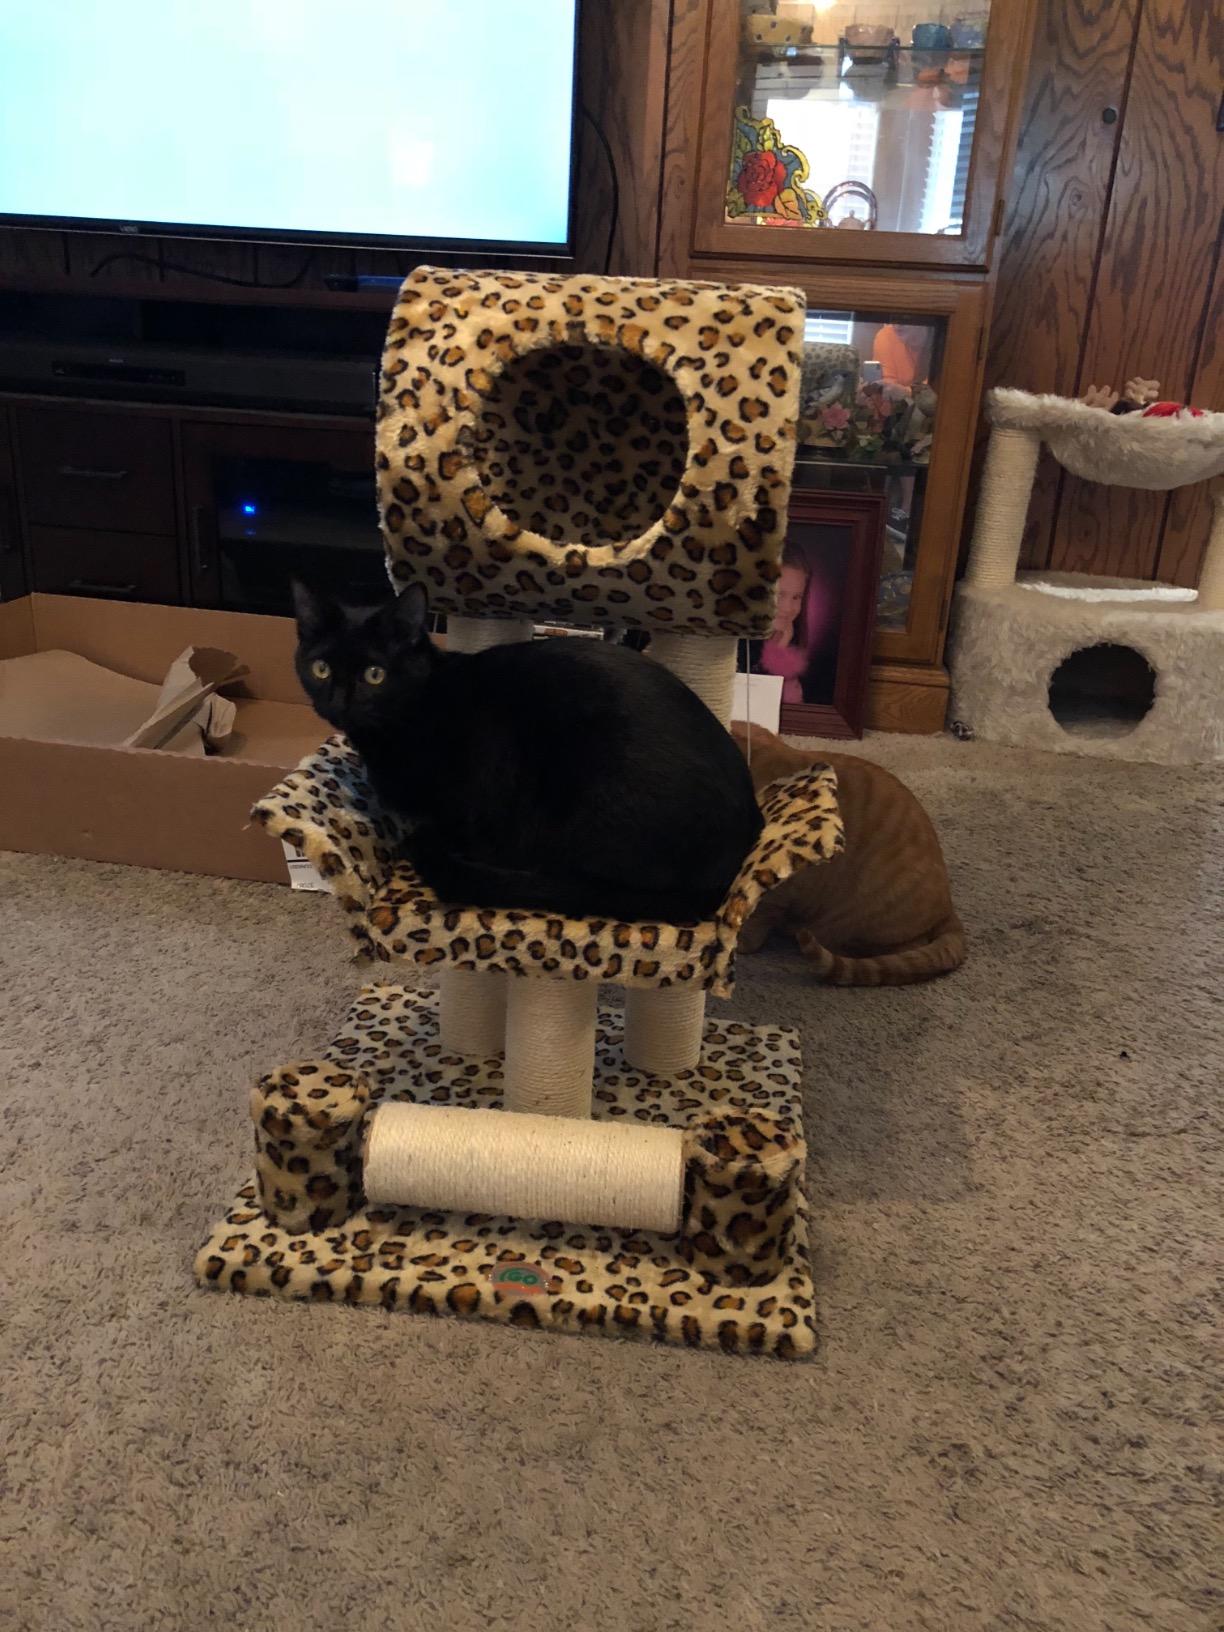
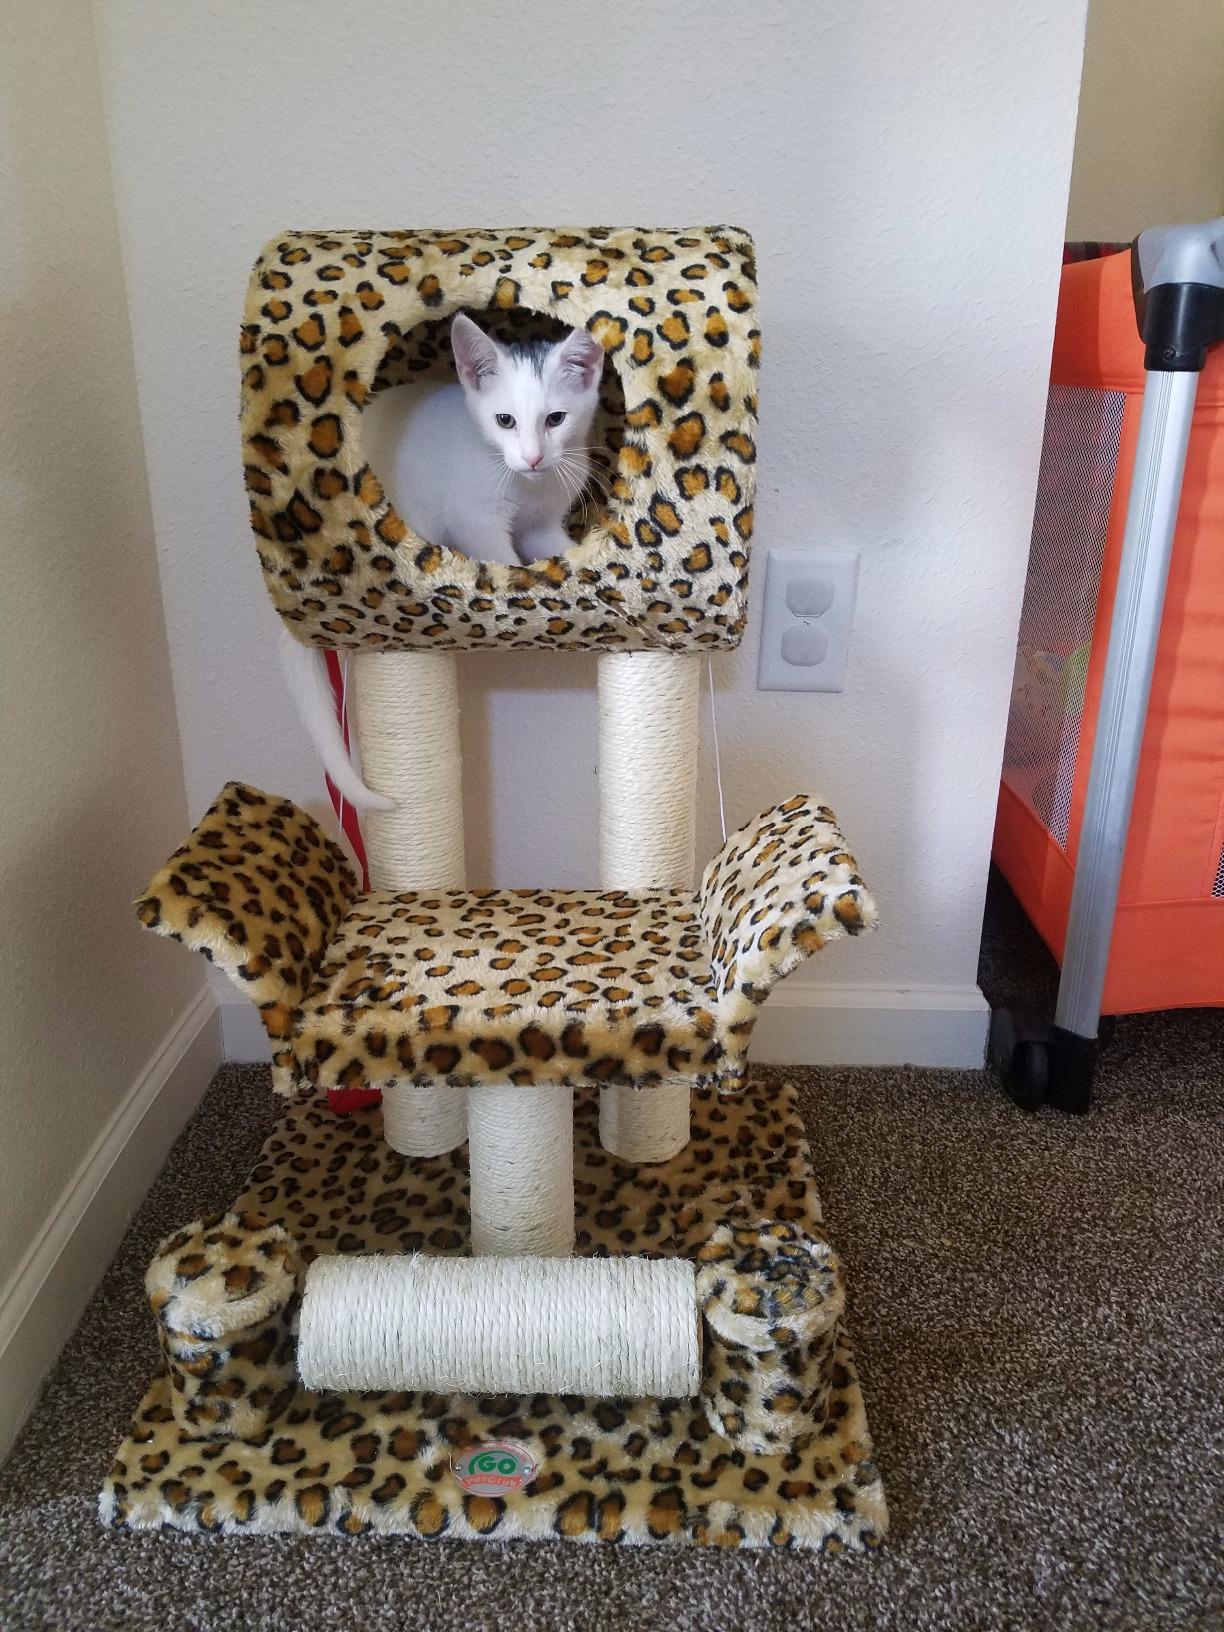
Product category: items_cat tree
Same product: yes